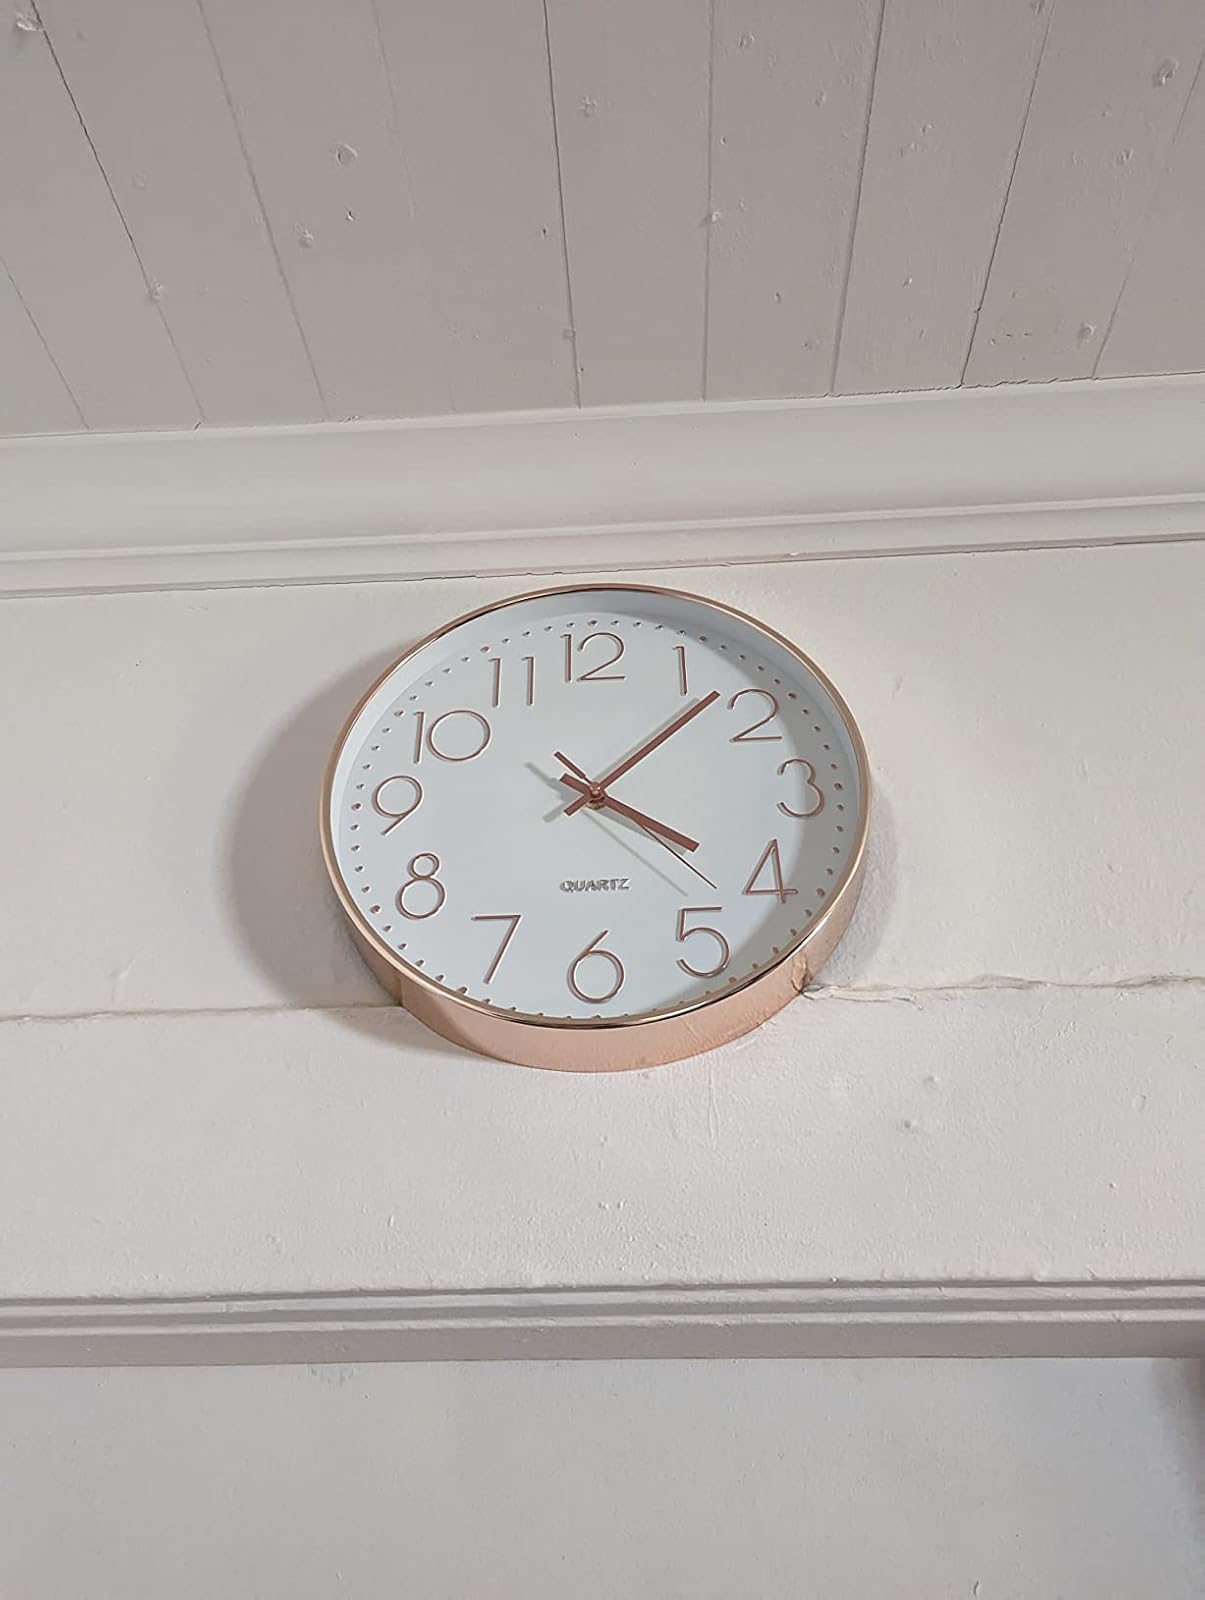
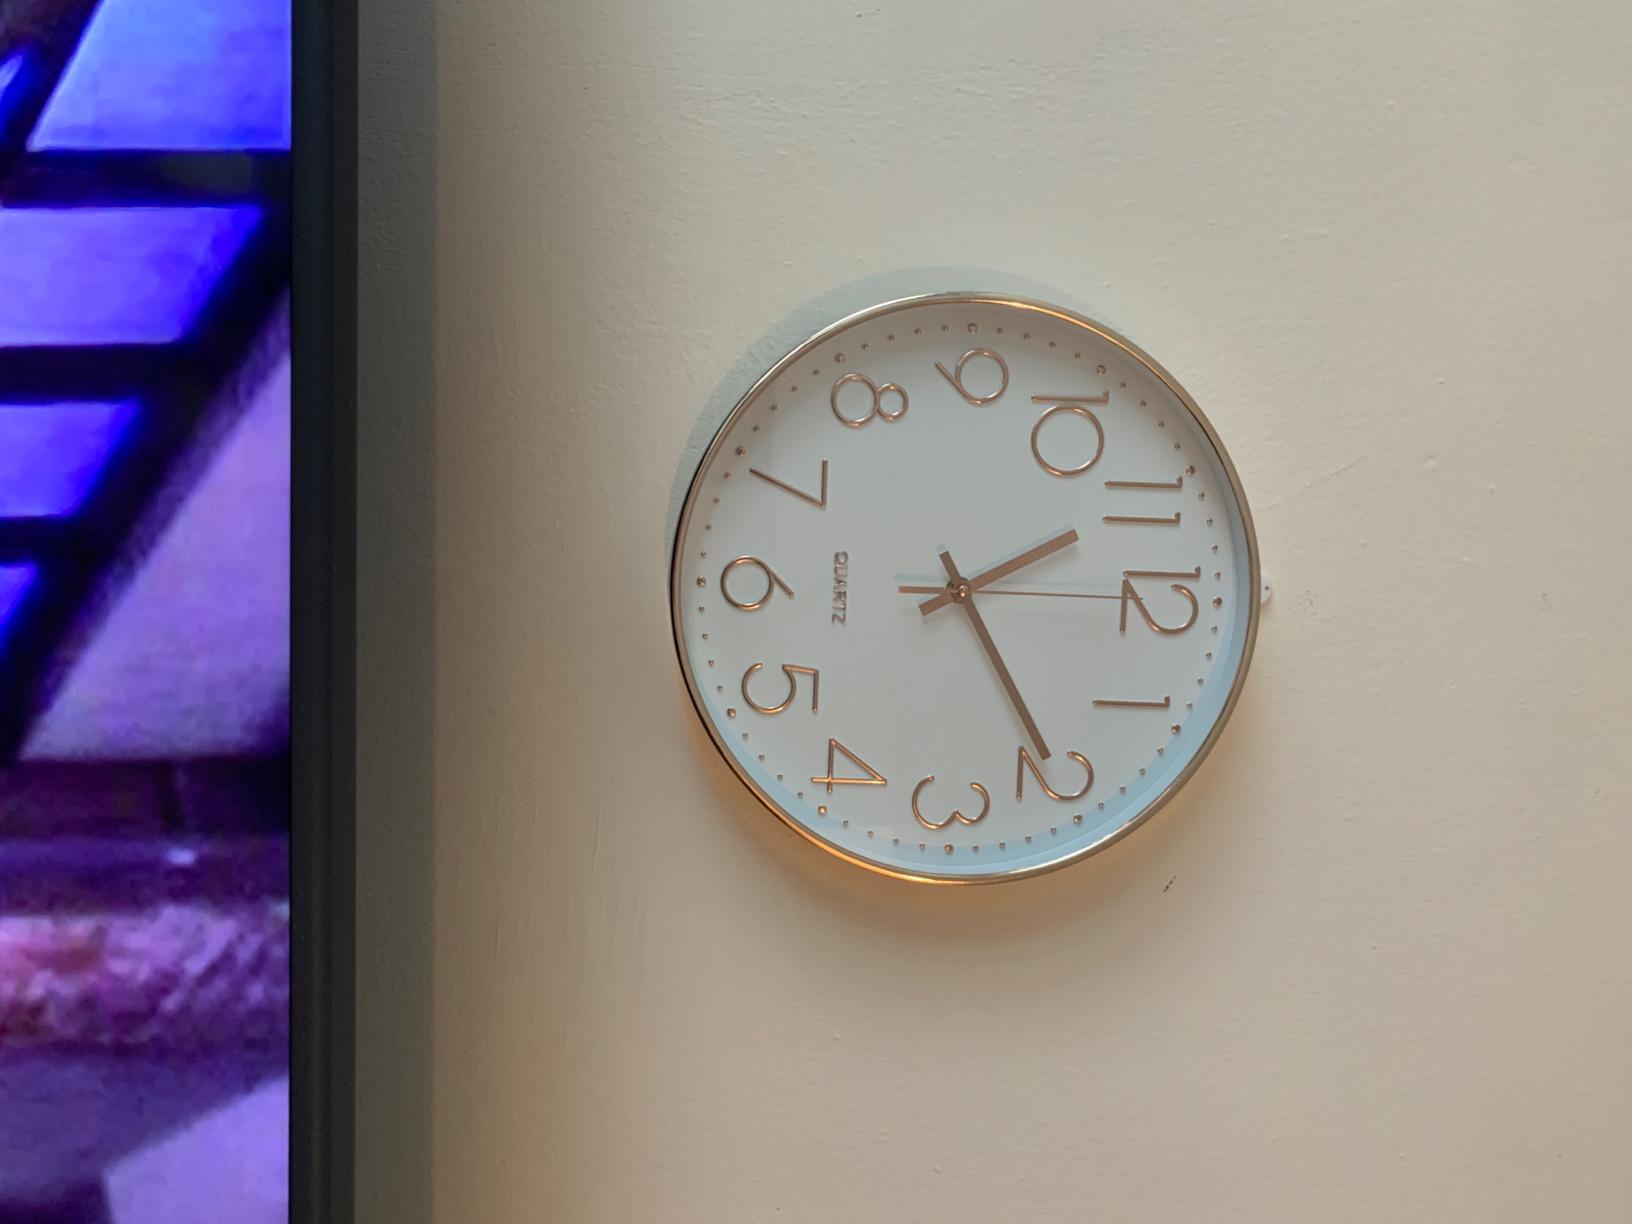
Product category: clock
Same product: yes